The Funhouse Massacre

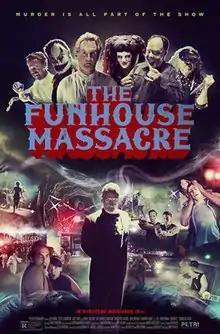

The Funhouse Massacre is a 2015 American horror slasher comedy film starring Robert Englund, Jere Burns, Scottie Thompson and Clint Howard.